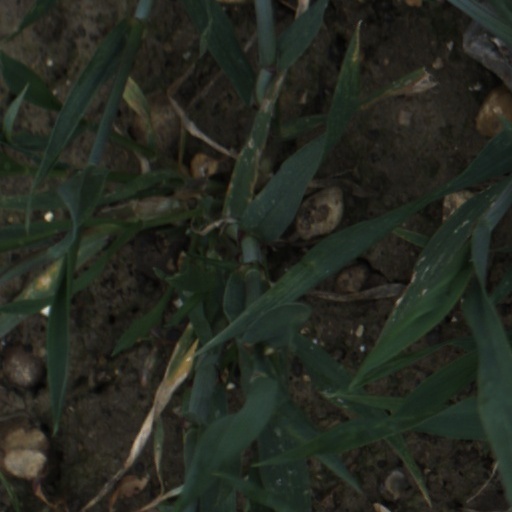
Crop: wheat